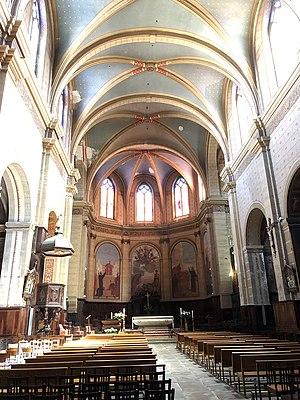
Cathédrale Saint-Antonin de Pamiers This building is indexed in the Base Mérimée, a database of architectural heritage maintained by the French Ministry of Culture,